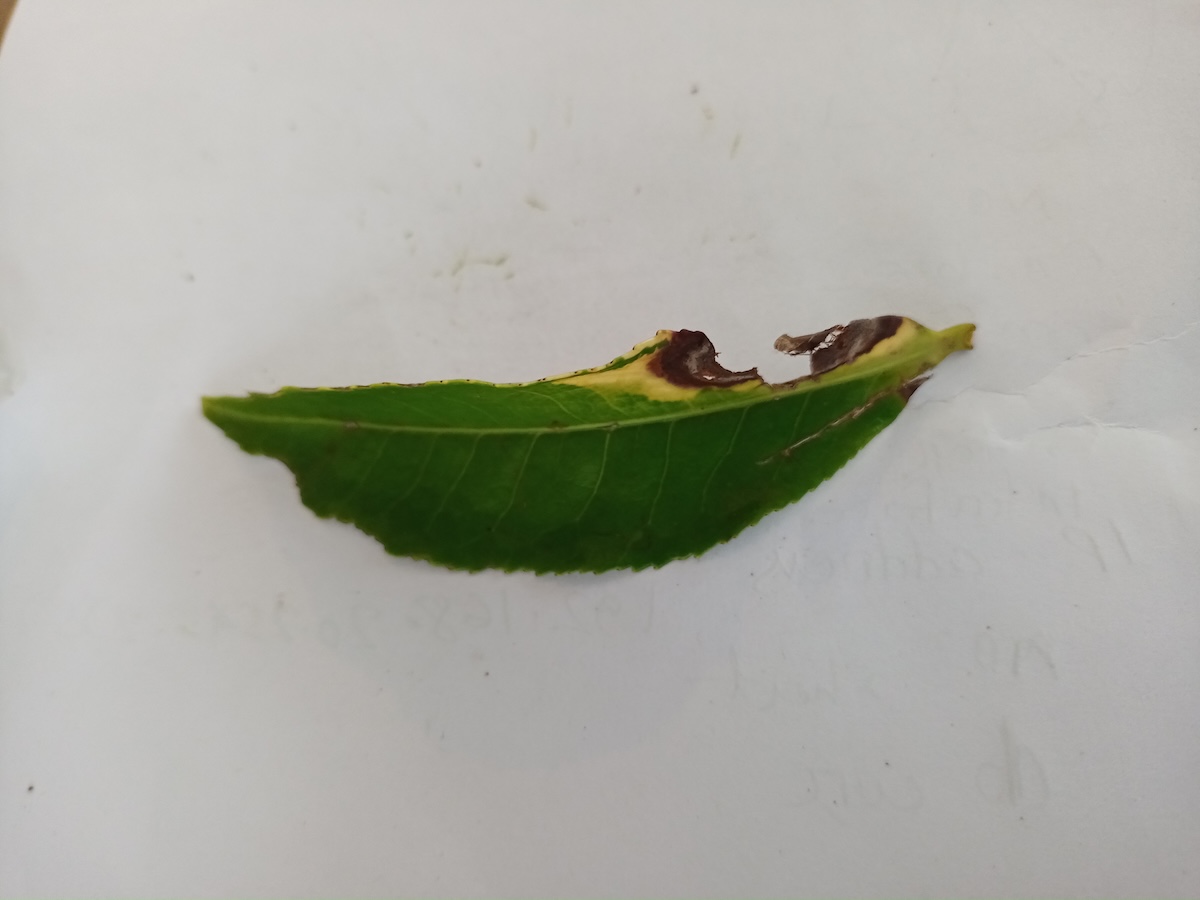
Label: Gray Blight